Thomas Forrester

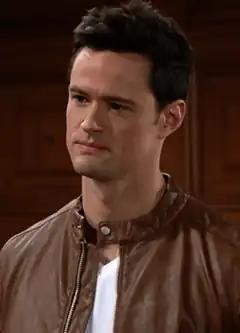
Matthew Atkinson as Thomas Forrester

Thomas Forrester is a fictional character from "The Bold and the Beautiful", an American soap opera on the CBS network. Created and introduced by Bradley Bell, the role has been portrayed by multiple child actors. In 2004, the role was rapidly aged with actor Drew Tyler Bell, who remained in the role until 2010. That same year, Adam Gregory was cast in the role, who remained until 2014. The following year, Pierson Fodé was cast in the role. Fodé departed the role in September 2017 and returned for a one-month guest stint from March to April 2018. In February 2019, it was announced that Matthew Atkinson had been cast in the role; he debuted the following month when Thomas returned to Los Angeles and exited the role in July 2024 when Thomas moved to Paris.